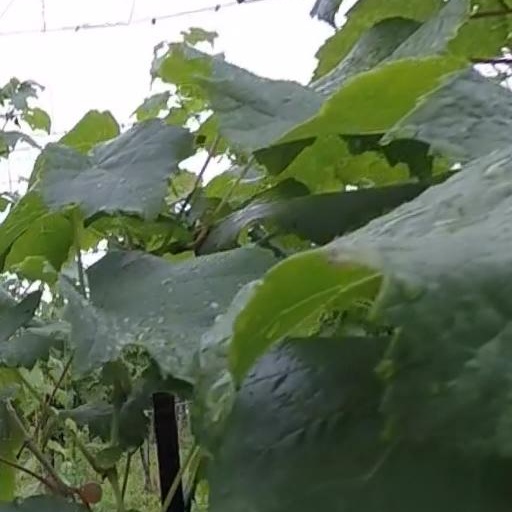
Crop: grape